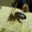
Label: bee